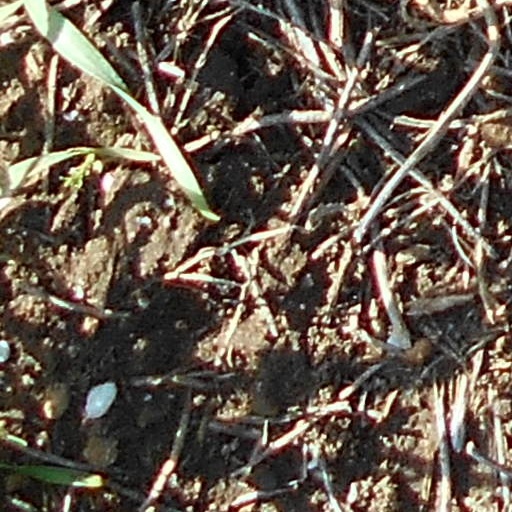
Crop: wheat